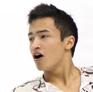
Age: 19